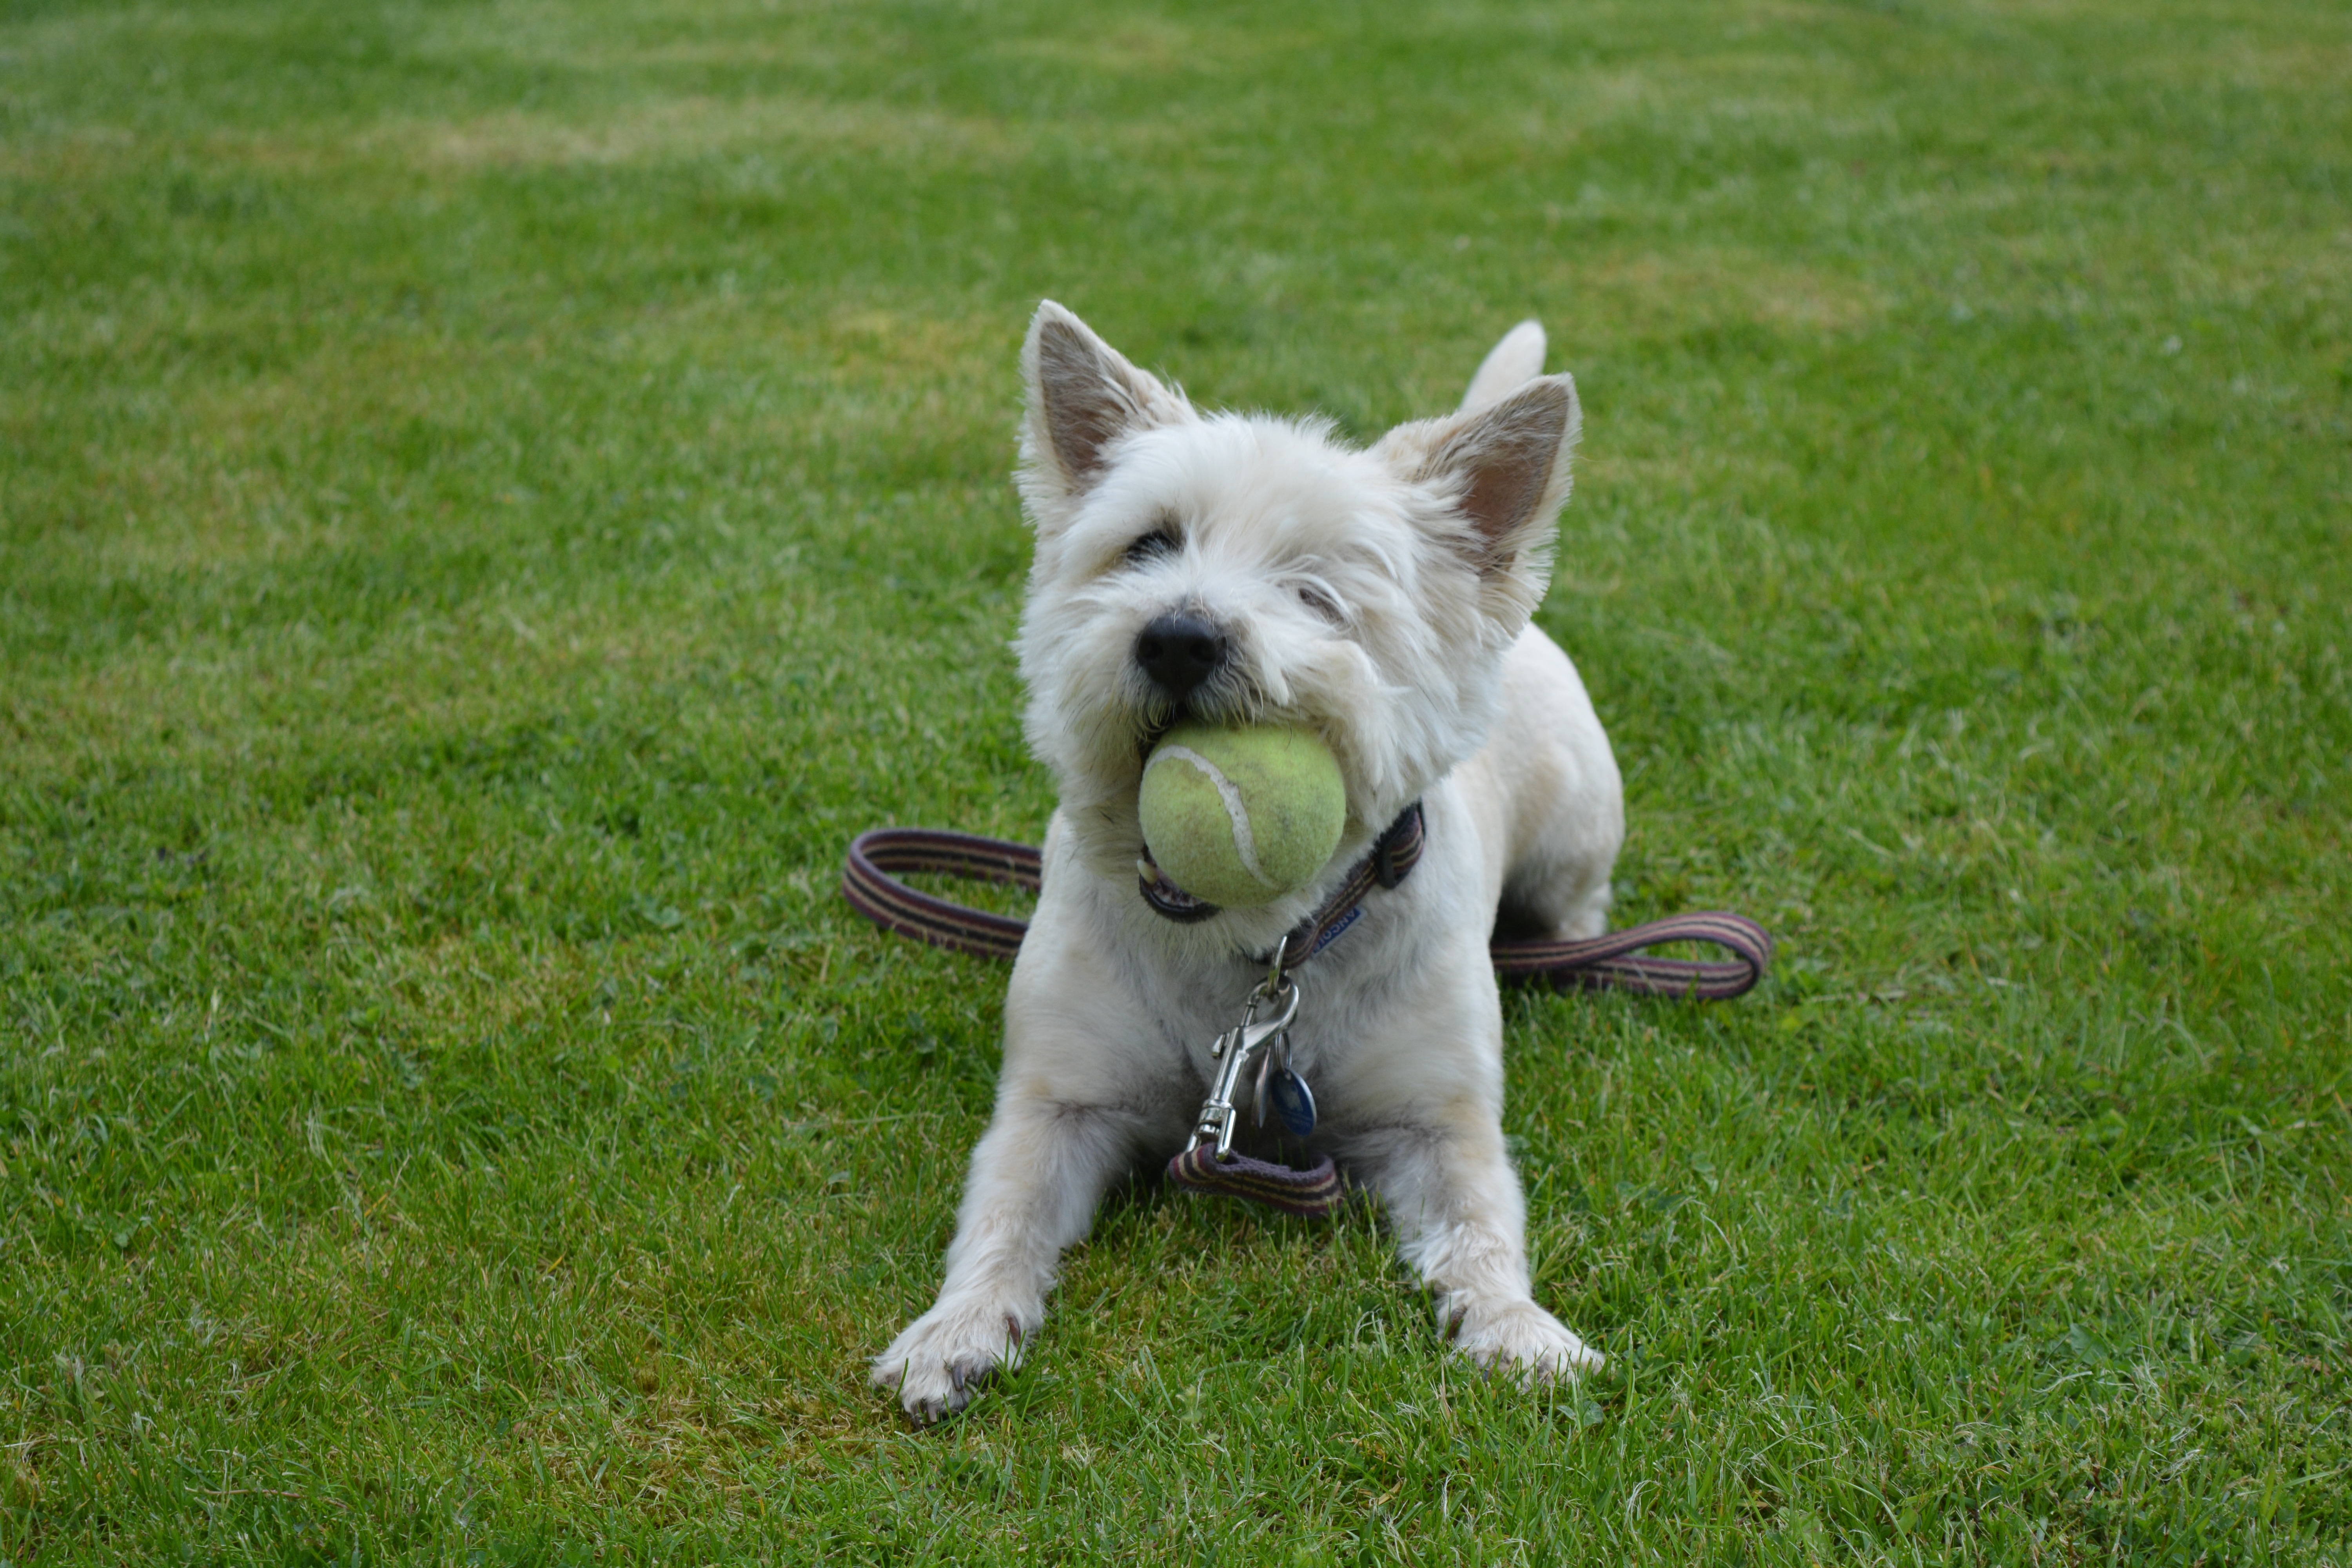
game, play, dog, animal, cute, canine, summer, pet, small, park, mammal, playing, bulldog, ball, vertebrate, adorable, dog breed, terrier, doggy, purebred, pedigree, dog playing, dogs playing, cairn terrier, dog like mammal, carnivoran, dog breed group, west highland white terrier